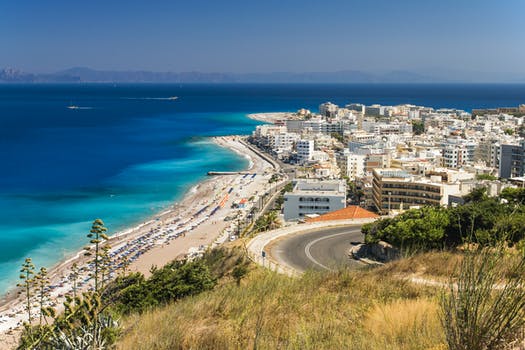
Label: No Watermark